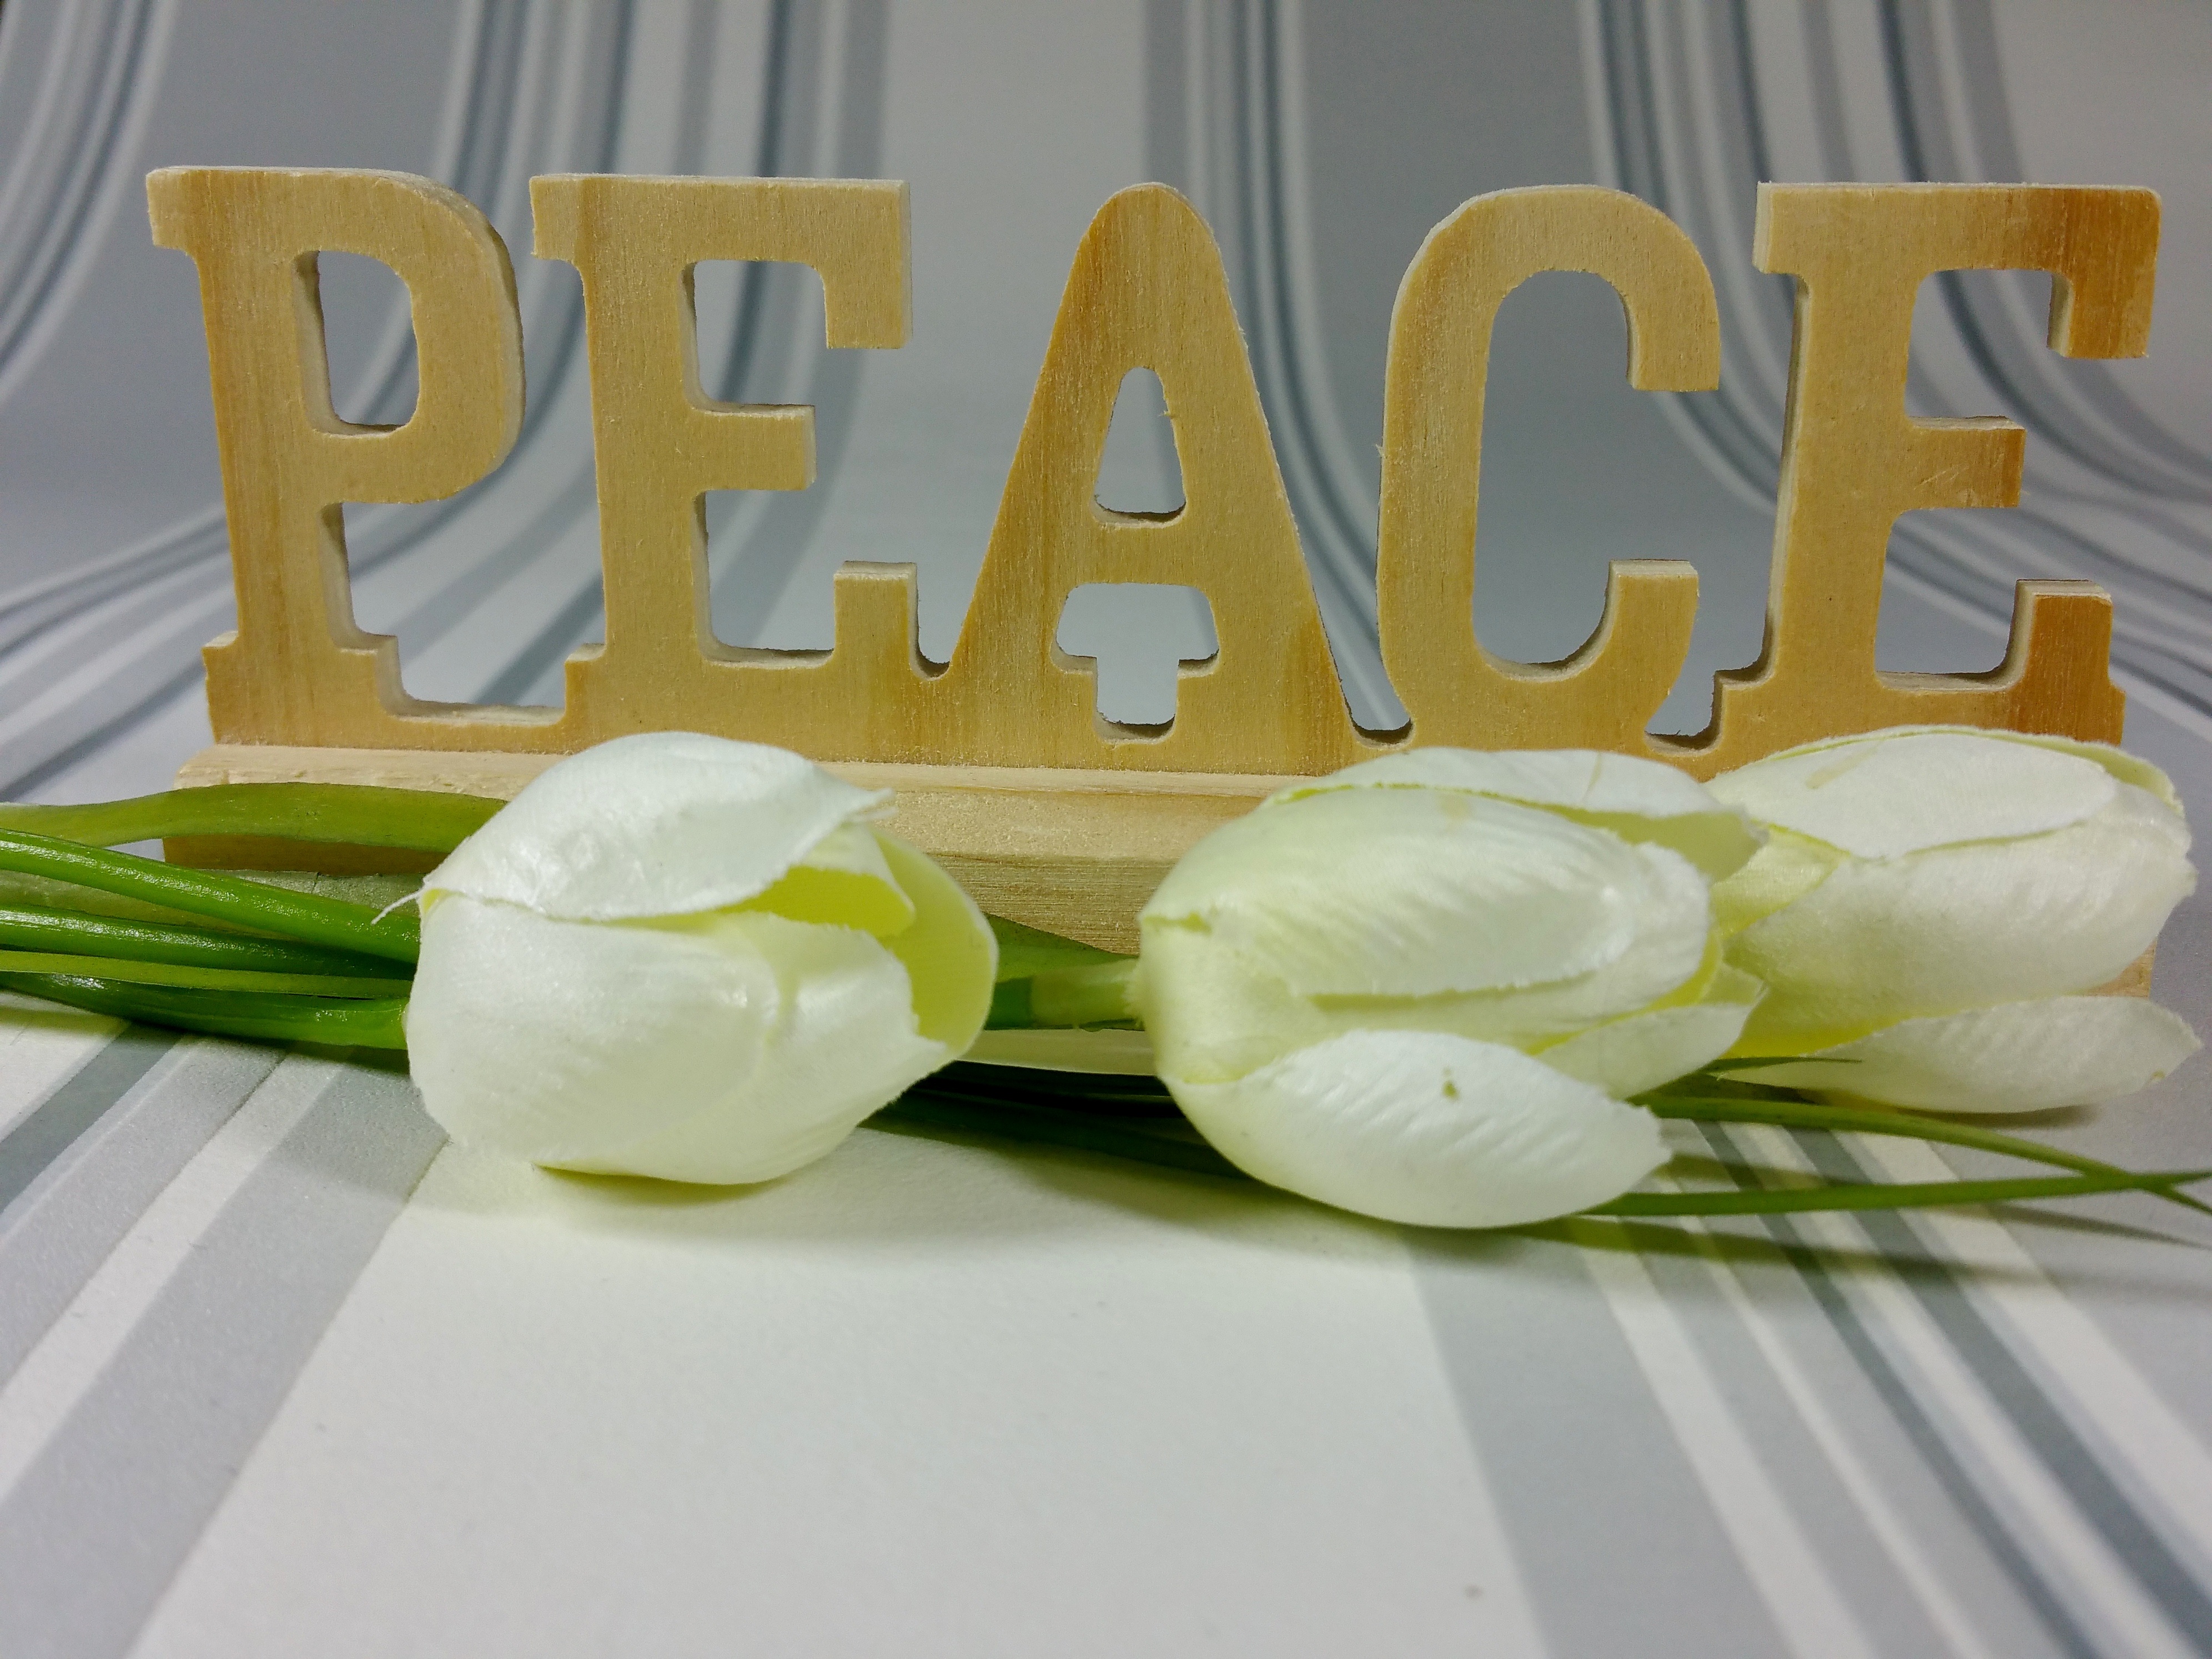
wood, flower, decoration, food, produce, peace, yellow, flowers, background, hope, flowering plant